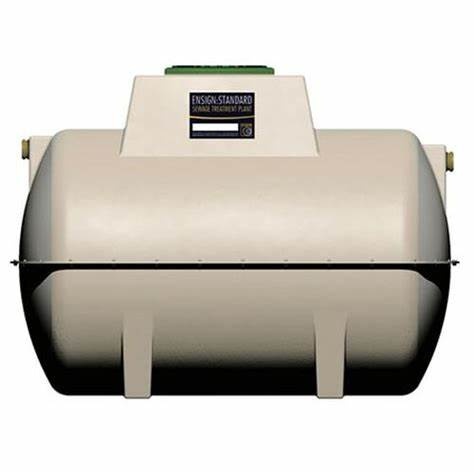
Marsh Ensign:Standard Sewage Treatment Plant - 6PE
Description Marsh Ensign:Standard sewage treatment plants are widely regarded as the most efficient, reliable and economical domestic systems on the market. The standard Ensign has been adapted to improve reliability and the Ensign:Ultra now brings unique enhancements to further improve noise level, treatment efficiency and final effluent quality. Benefits; No moving parts Low running and maintenance costs Faster and safer to install due to lifting eye Tested and certified to BSEN12566-3 50-year design life 25-year structural guarantee Inlet with ‘Forsheda seal’ Forsheda seal provides flexibility in the joint for easier installation. Optional risers to increase invert depth are available. Primary settlement chamber Aeration chamber Advanced compressor with alarm (Ensign:Ultra units only) Near silent compressor ensures minimal running, maintenance and servicing costs. Integral alarm detects low pressure in air line. (Regular Low-energy compressor on Ensign:Standard models). Compressor housing – internal or external options available The compressor can be housed internally or externally with no difference in cost. External recommended to increase compressor life, and supplied as standard on 4PE, shallow and pumped outlet versions. RCD/Electrical connection (Ensign:Ultra units only) The RCD box provides easier installation and provides a higher degree of safety. (Regular plug/socket connection on Ensign:Standard models). PVC pressure pipe/diffuser(s) Provides a protective conduit for the air diffuser line. Can be easily removed for maintenance and cleaning. Bio-media High specification bio-media (310m3 per m2) and membrane diffusers ensure even circulation to eliminate ‘dead spots’. The bio-media is contained by a stainless steel securing mesh to ensure no migration during handling or potential flooding. Stainless steel mesh Retains media in aeration chamber during transportation and handling, and in the event of flooding. Final settlement chamber 32mm sludge return Larger diameter sludge return prevents the possibility of blockages and improves system circulation. Provides higher effluent quality whilst balancing flow over a 24 hour period or periods of intermittent use. Unique Polylok tertiary filter (Ensign:Ultra units only) The Polylok tertiary filter reduces suspended solids and BOD by a further 40% helping to extend drainage field life. Outlet with ‘Forsheda seal’ Forsheda seal provides flexibility in the joint for easier installation. Optional pumped outlets are available. Impermeable lid Heavy duty lid/frame improves strength and durability whilst blending into the surrounding environment. (Regular lid on Ensign:Standard models). Integral lifting eyes For safe and secure on-site handling. Stabilising feet Stabilising feet prevents the tank from rolling and allows safe and steady transportation and installation. Unique ‘keying-in’ lip Assists anchoring into granular or concrete surrounds. Specification Population 6 Length (mm) 2602 Width (mm) 1650 Height (mm) 1935 Inlet Invert (mm) 550 Outlet Invert (mm) 625 Inlet and Outlet Pipe (mm) 110 Downloads Brochure Install Guide Warranty Shipping Free delivery to UK Mainland sites (Scottish Highlands excl., please contact us for a delivery prices). Offloading is the Customers responsibility Delivery dates are subject to change with respect to product availability
Brand: Marsh Industries
Category: Hardware > Plumbing